Rib (professional wrestling)

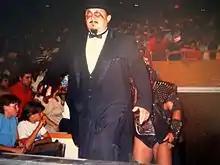
Mr. Fuji, many of whose ribs have taken on legendary status among wrestlers and fans

In professional wrestling, a rib is a prank played on a wrestler, or backstage employee of a wrestling promotion, by another wrestler. Ribs may be practiced as a form of stress relief from the grueling schedule of traveling, experiencing the physical exertion of wrestling, and sleeping in a different town most nights. The largest wrestling company, WWE, are reported to require their wrestlers to perform 4 nights per week, so the backstage environment can become tense and in need of the relief that could be found in ribbing.